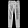
Label: Trouser